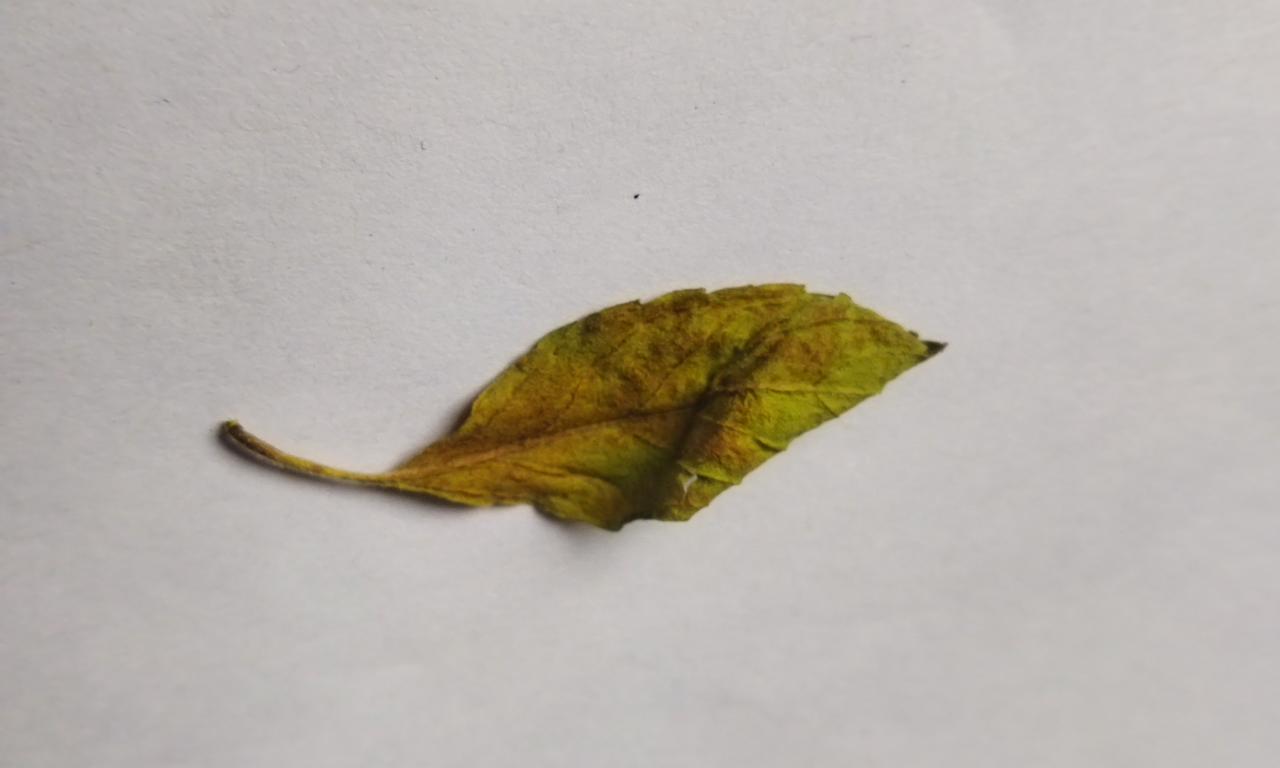
Label: Dried